Niddy Impekoven

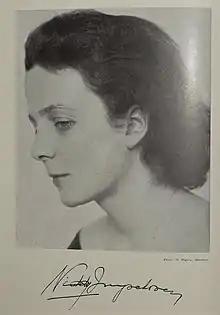
Niddy Impekoven in 1933

Luise "Niddy" Impekoven (2 November 1904 – 20 November 2002) was a German dancer of the Golden Twenties.